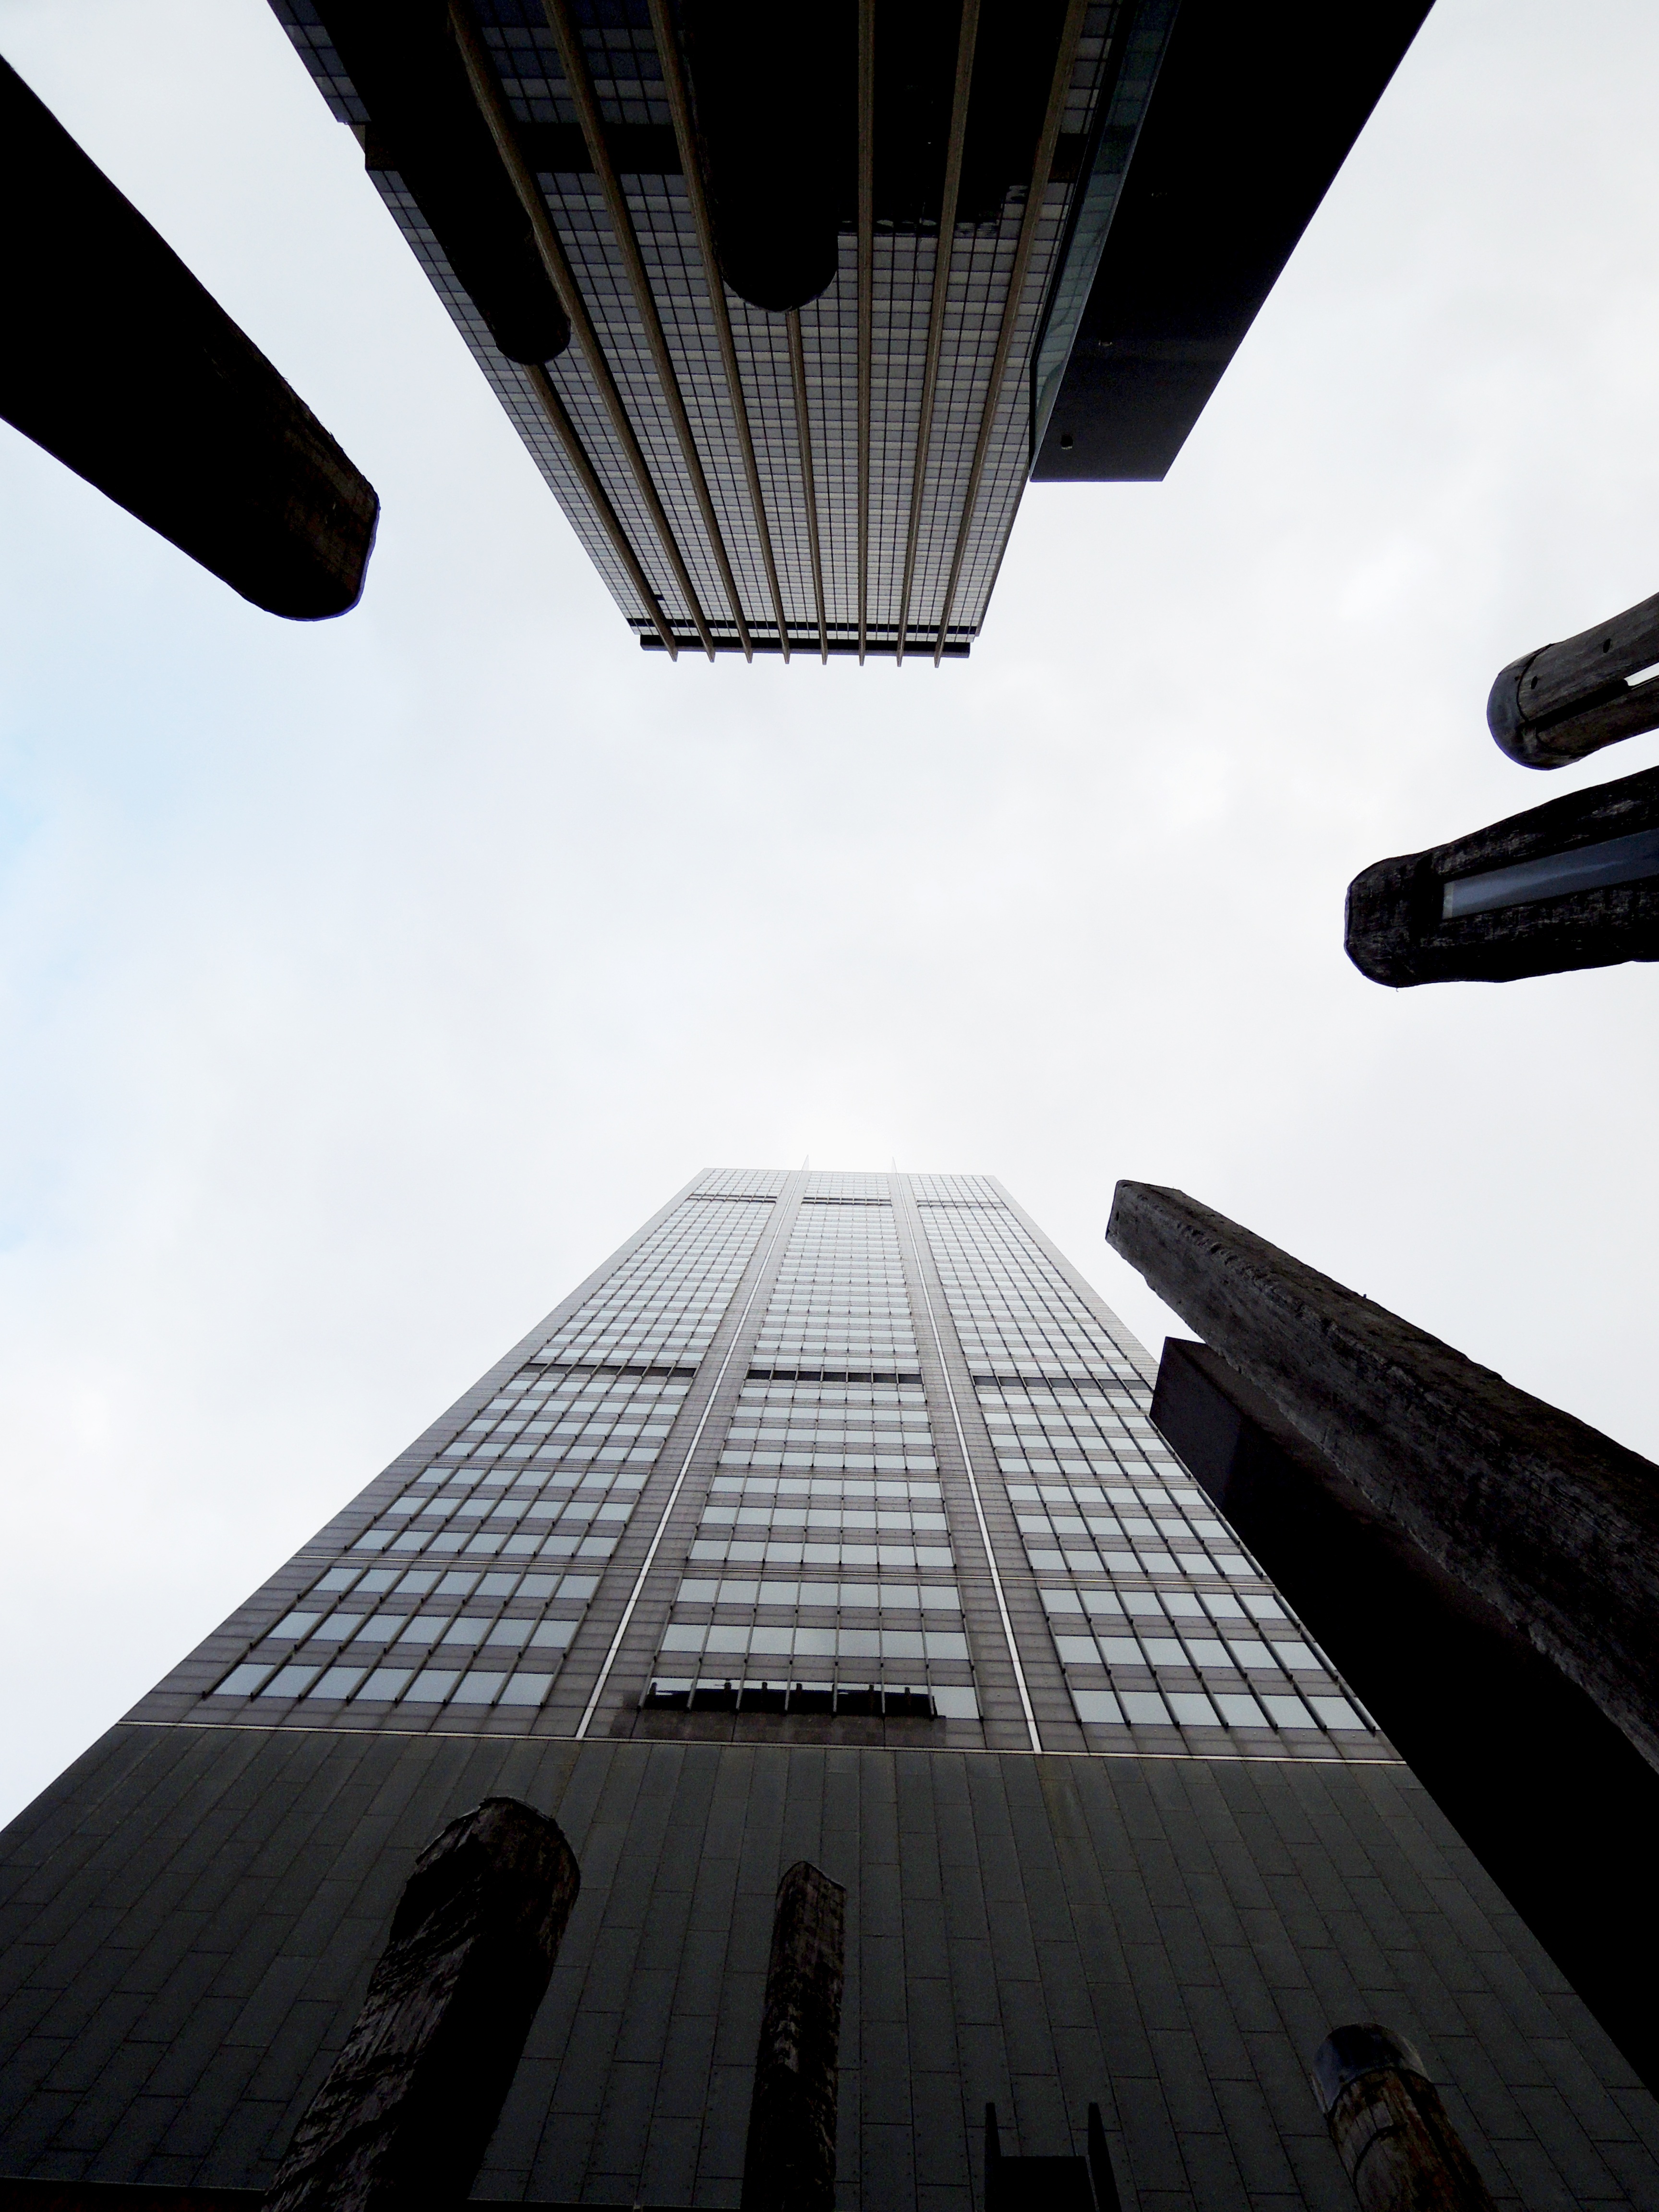
light, architecture, structure, building, skyscraper, line, tower, sydney, professional, black, monochrome, australia, symmetry, shape, atmosphere of earth